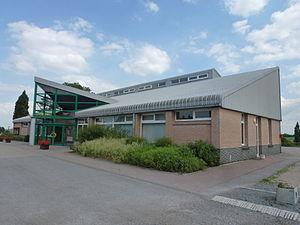
Bayenghem-lès-Éperlecques, orthographiée localement Bayenghem-lez-Éperlecques, est une commune française située dans le département du Pas-de-Calais en région Hauts-de-France.